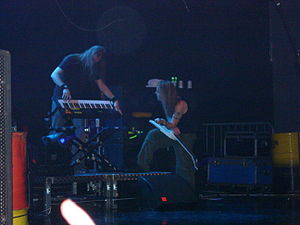
Children of Bodom / Biografi / Are You Dead Yet? (2005- ) / Første ep og Are You Dead Yet?
Alexi Laiho iagttager Janne Wirman (tv.) under en keyboardsolo til en koncert i Milano i 2006
"Children of Bodom var et finsk metal-band, som oprindelig blev dannet i 1993 under navnet IneartheD af forsanger/guitarist Alexi Laiho og trommeslager Jaska Raatikainen, og det er af All Music Guide blevet kaldt ""den melodiske dødsmetals Manowar"".